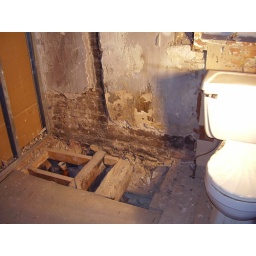
Day 7: gas line in the bathroom floor